Kilmacud

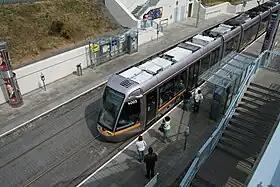
Kilmacud Luas stop

Kilmacud is a suburban area of Dublin in Dún Laoghaire–Rathdown, Ireland, at least partly contiguous with Stillorgan. It is in a civil parish of the same name.